2018 Paris–Roubaix

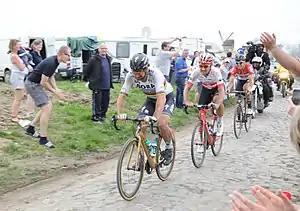
Peter Sagan, Silvan Dillier and Jelle Wallays at the Templeuve-en-Pévèle pavé sector, from the finish

The race was marred by the death of rider Michael Goolaerts. During the race, he suffered a cardiac arrest, and later died in hospital in Lille.